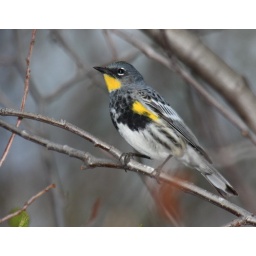
adult western yellow rumped warbler taken @ vaseux lake migratory bird sanctuary in penticton, bc canada